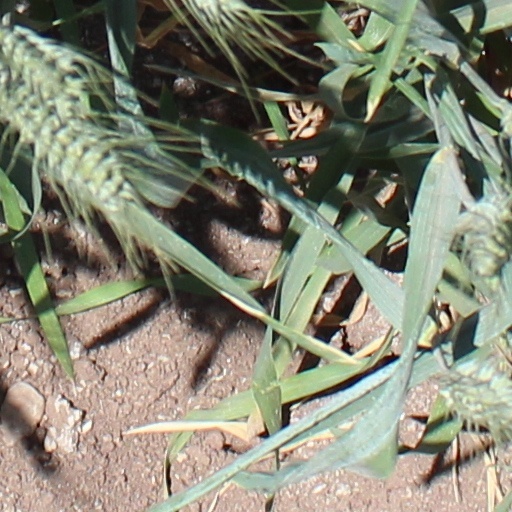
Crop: wheat